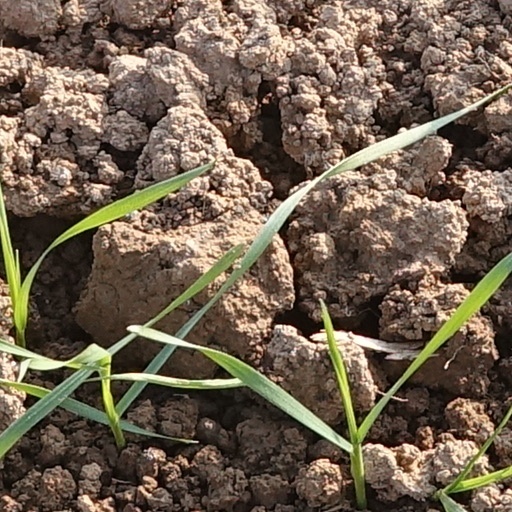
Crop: wheat